Start All Over

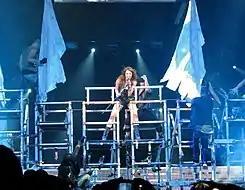
Cyrus performing "Start All Over" at the Wonder World Tour

On December 31, 2007, Cyrus performed the song along with "G.N.O. (Girl's Night Out)" and "We Got the Party," a duet with the Jonas Brothers, on the 2008 episode special of "Dick Clark's New Year's Rockin' Eve with Ryan Seacrest". "Start All Over" was then most notably performed on Cyrus' first headlining tour, the Best of Both Worlds Tour. On the tour, the song served as the opening number for the portion of songs that Cyrus performed as herself. The song was preceded by the interlude from the opening act: first leg by the Jonas Brothers, ("Year 3000") second leg by Aly & AJ ("Rush") and third leg by Everlife. During the performances, Cyrus wore a gray metallic jacket, a white T-shirt and black leggings. It began with Cyrus emerging from the bottom of the stage and then roaming around the stage to perform the song. Cyrus' performance of "Start All Over" during the tour was received from mixed to average reviews by critics. Maitland McDonagh of "TV Guide" magazine stated that Cyrus' return after the Brothers was an up-beat "vague rocker-chick grab." A promotional music video from these live performances were made to promote the "" film.